Red hair

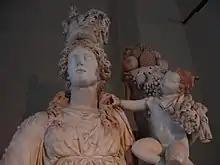
Polychrome Roman marble statue depicting the goddess Tyche holding the infant Plutus in her arms, 2nd century, Istanbul Archaeological Museum

Reddish-brown (auburn) hair is also found among some Polynesians, and is especially common in some tribes and family groups. In Polynesian culture, reddish hair has traditionally been seen as a sign of descent from high-ranking ancestors and a mark of rulership. Emigration from Europe has increased the population of red haired humans in the Americas, Australia, New Zealand and South Africa.